Yu-Gi-Oh! Arc-V

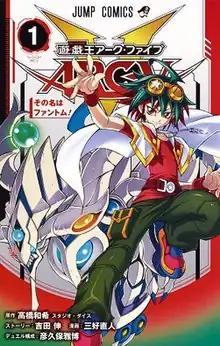
Cover of the first manga volume of the second manga adaptation, showing the protagonist, Yuya Sakaki, and Odd-Eyes Phantom Dragon.

, stylized as Yu-Gi-Oh! ARC-V, is a Japanese anime series animated by Gallop. It is the fourth spin-off anime series in the "Yu-Gi-Oh!" franchise following "Yu-Gi-Oh! Zexal". The series aired in Japan on TV Tokyo from April 6, 2014 to March 26, 2017. The series is licensed outside Japan by Konami Cross Media NY and launched internationally in 2015.